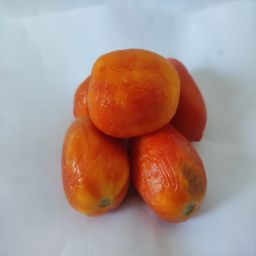
Crop: Tomato
Quality: Old